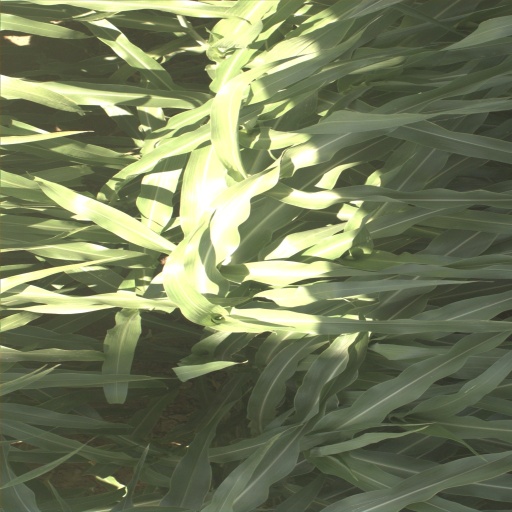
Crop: sorghum